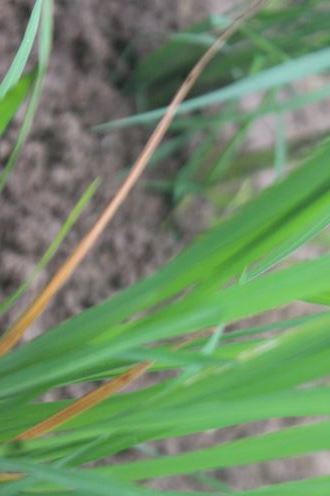
Disease: Tungro